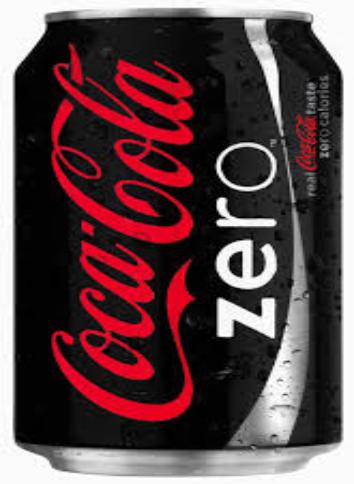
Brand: Coca-Cola Zero
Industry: Food